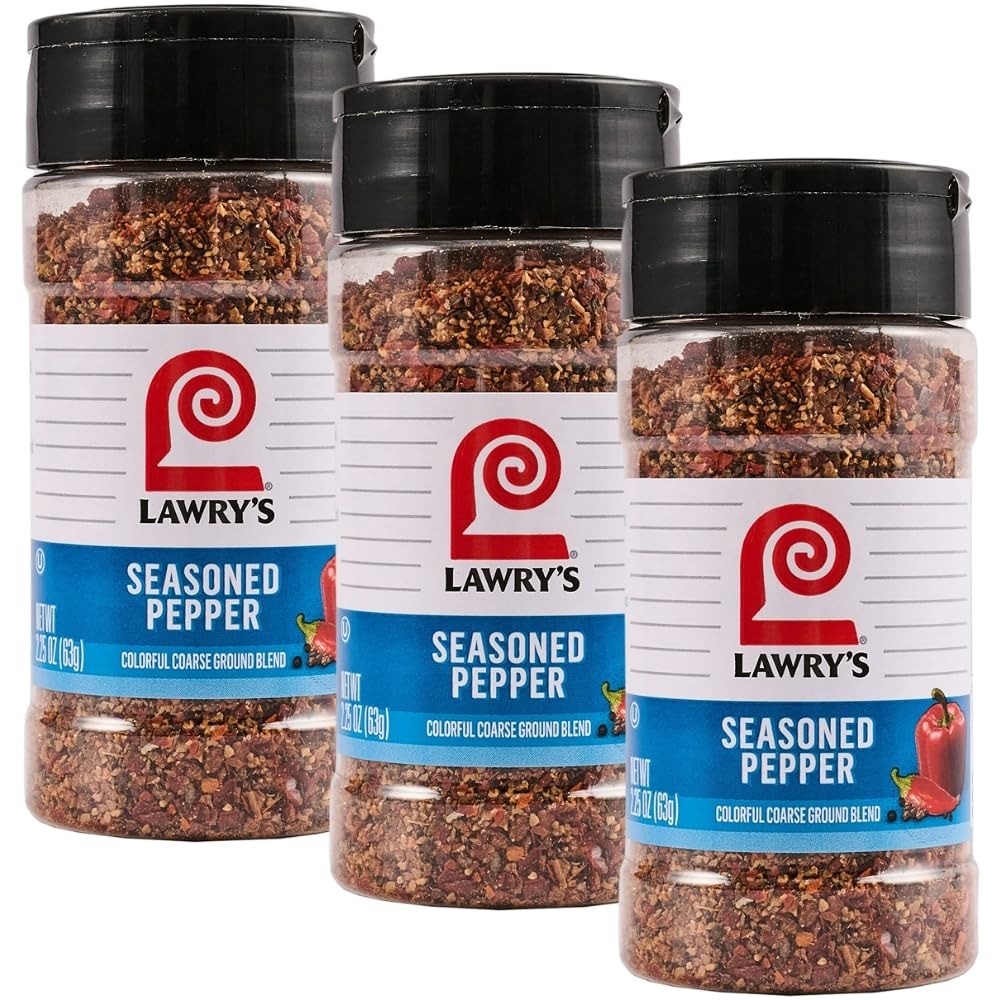
Item Name: Lawry Seasoned Pepper Colorful Coarse Ground Blend, 2.25oz Bottle, Great on Beef, Fish or Chicken.
Bullet Point 1: Kosher Colorful Coarse Ground Blend Seasoned Pepper, 2.25 oz Bottle - Pack of 3
Bullet Point 2: A delectable blend of black pepper, red bell peppers and natural spices
Bullet Point 3: Features more flavor and color than ordinary pepper
Bullet Point 4: No MSG, perfectly accents potatoes and vegetables
Bullet Point 5: Great on beef, fish or chicken
Product Description: Lawry Seasoned Pepper Colorful Coarse Ground Blend, 2.25oz Bottle, Great on Beef, Fish or Chicken.
Value: 6.75
Unit: Ounce

Price: 14.7